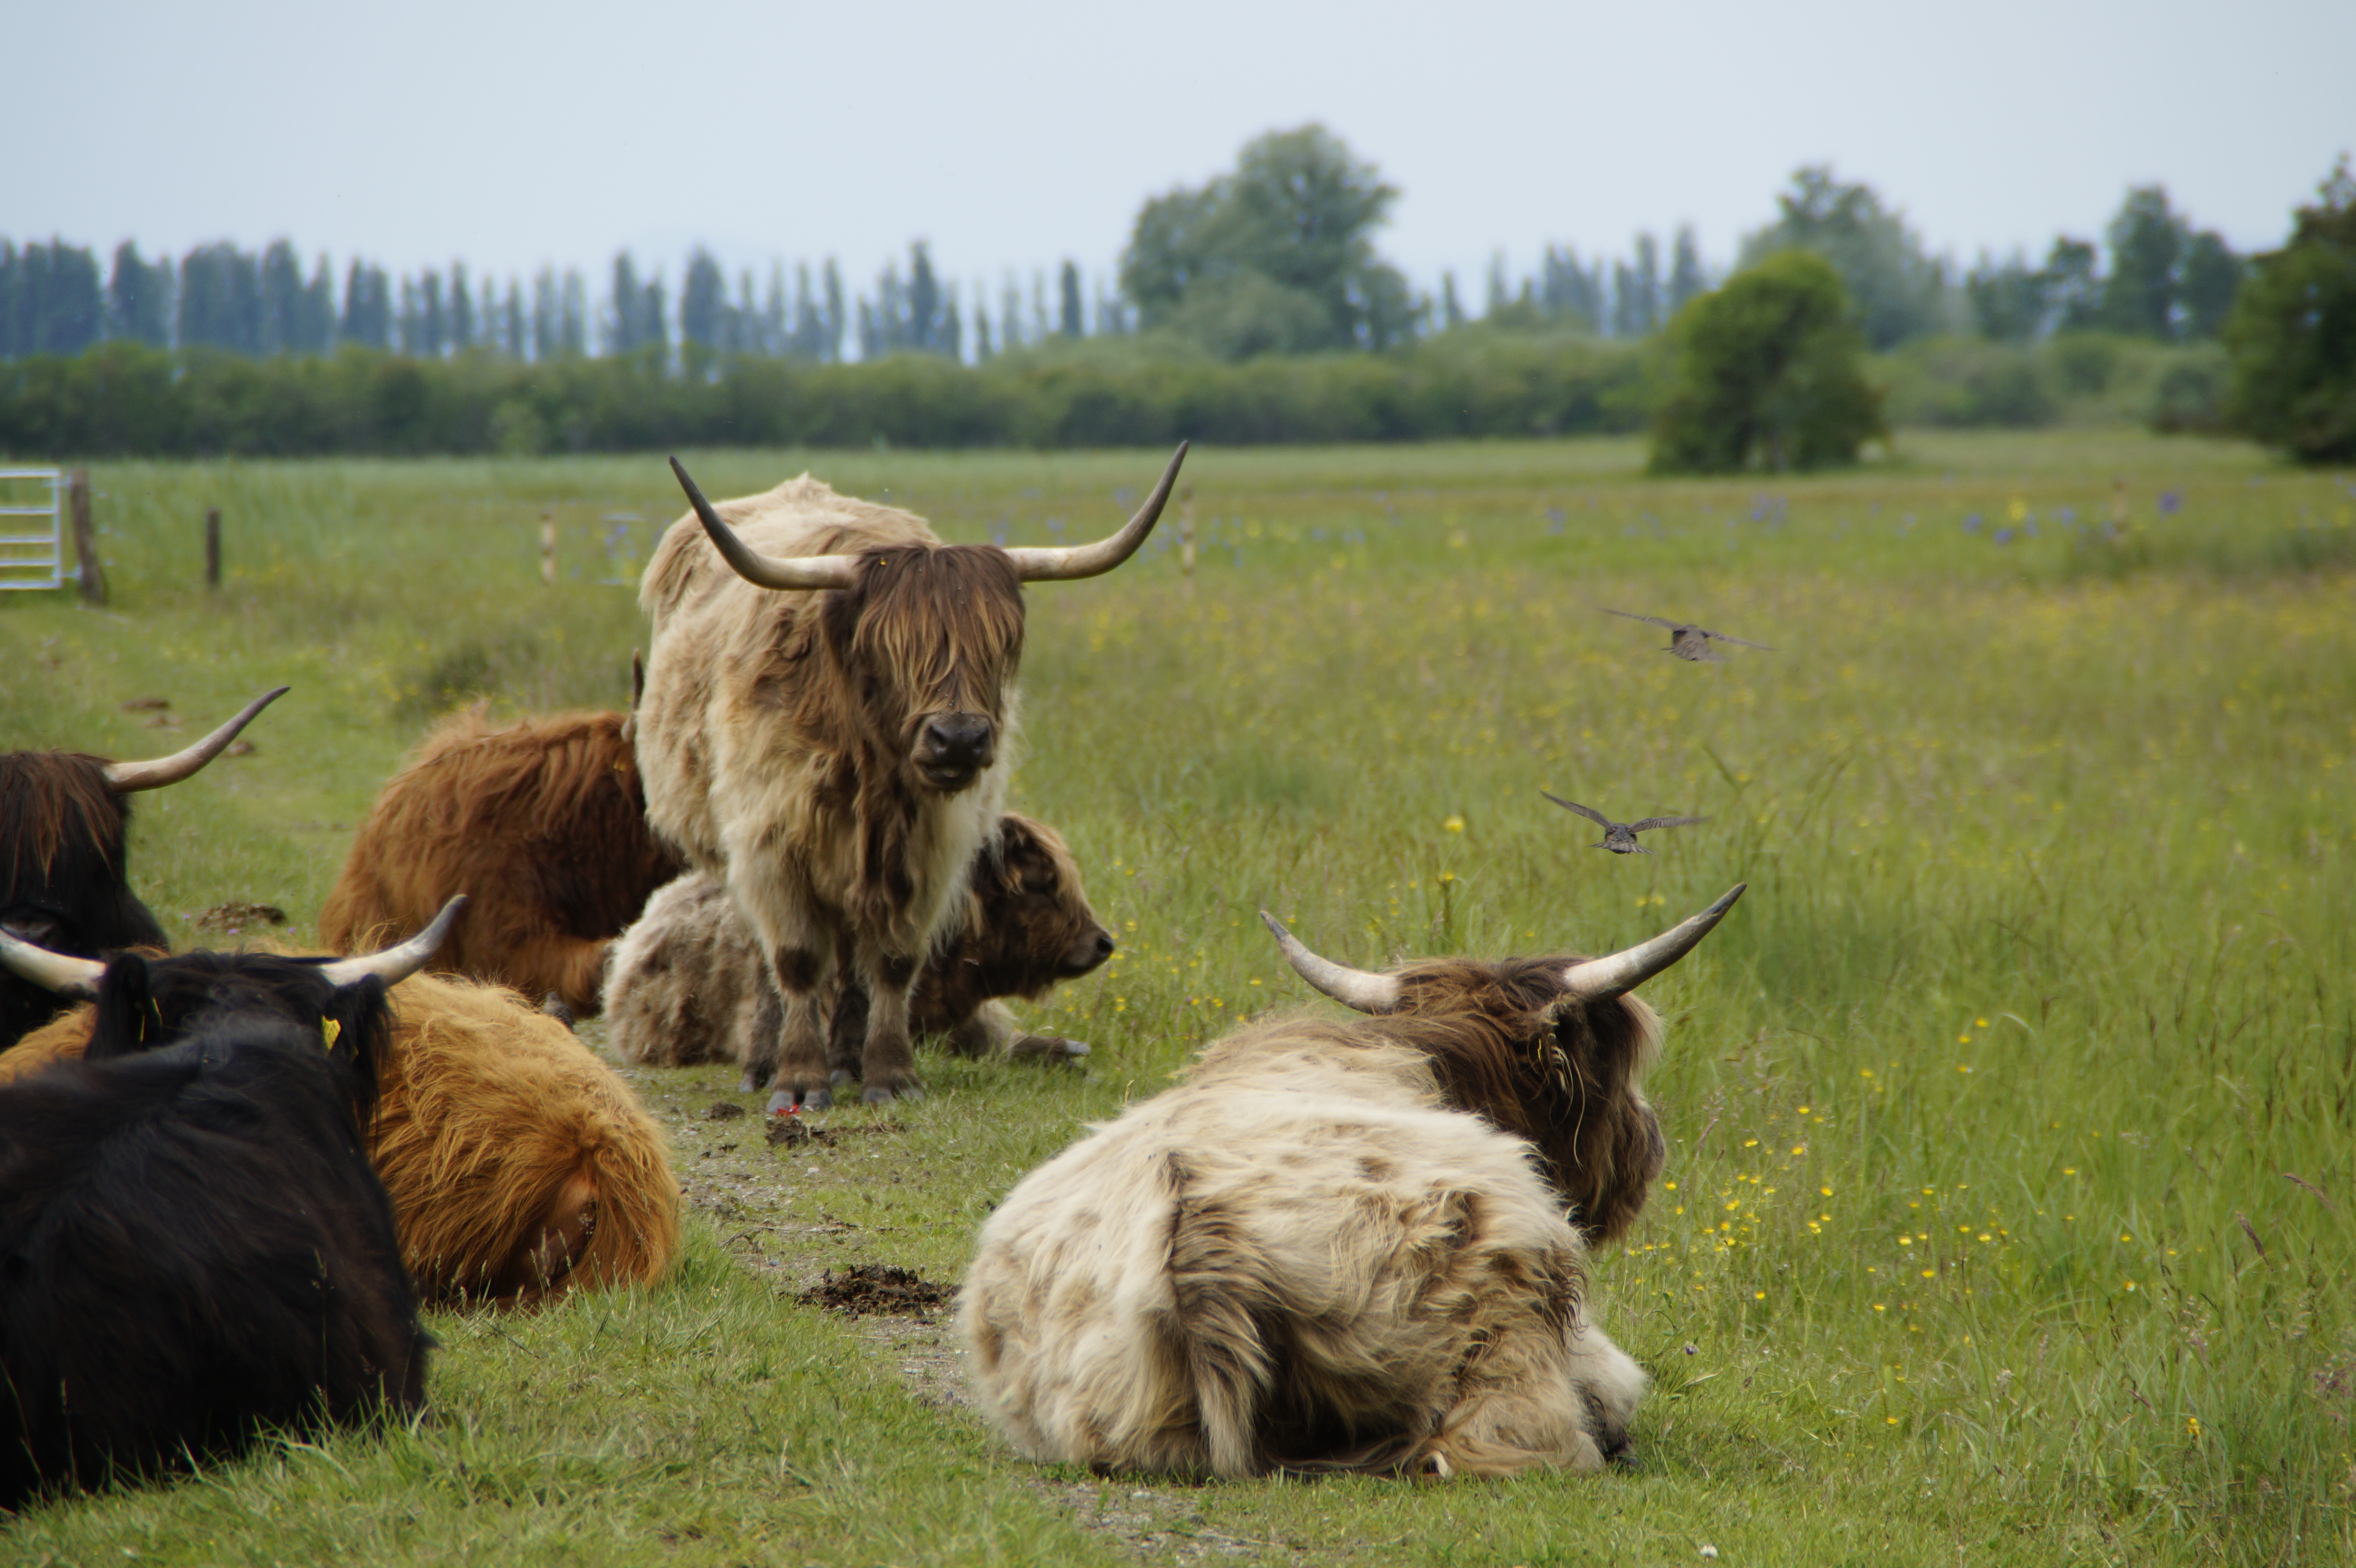
grass, blossom, field, farm, meadow, prairie, flower, bloom, summer, reed, wildlife, wild, horn, herd, pasture, grazing, livestock, mammal, agriculture, flora, fauna, wild flowers, grassland, vegetation, wetland, vertebrate, yak, grasses, lake constance, rural area, wild flower meadow, cow herd, herd of cattle, cattle like mammal, cow goat family, wollmatinger ried, cultural landscape, livestock farming